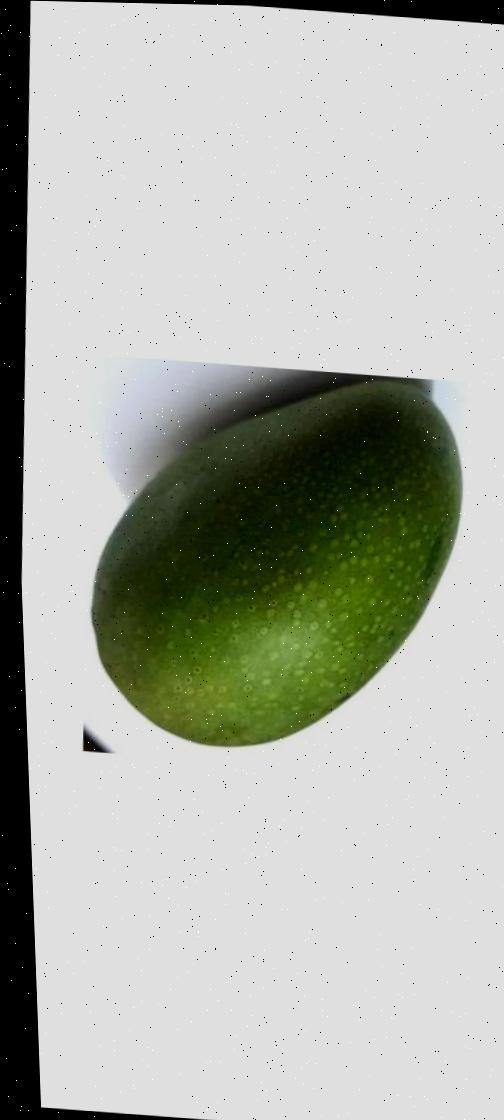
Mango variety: Ashshina Zhinuk